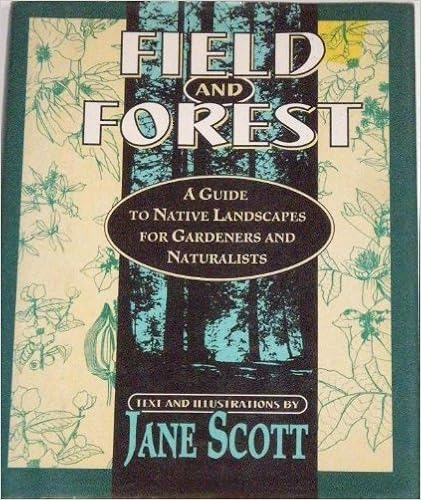
Field and Forest: A Guide to Native Landscapes for Gardeners and Naturalists (The Naturalist's Bookshelf)
Category: Books
From Library Journal Scott's Botany in the Field ( LJ 5/1/84) described the ecology of American plant communities, with emphasis on the effects of introduced species and other human interventions. Much of this material is reprinted, with light revisions, in Field and Forest , yet this book has a new tone of urgency. Scott hopes that further degradation of native ecosystems can be reduced through natural landscaping and "releasing" forests and fields from introduced species. Unfortunately, the new chapters on natural landscaping are frustratingly skimpy and do little to relate the average yard to the complex and often fragile plant communities described in earlier chapters. Scott herself seems more interested in rehabilitating undeveloped areas. Her advice on gardening for wildlife and selecting native plants from suppliers who do not collect from the wild can be found in many other recent books on wildflower and native plant gardens. Recommended mainly for libraries that lack Botany in the Field. -- Beth Clewis, Prince William P.L., Va.Copyright 1992 Reed Business Information, Inc.
Features: Covers North American habitats and plant communities, offers tips on designing and maintaining a natural garden, and shows how to restore a natural landscape and grow native plants in a garden